Phil Simms

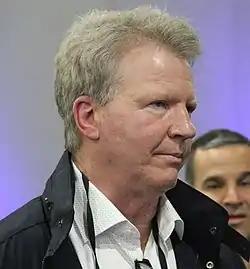
Simms in 2019

Phillip Martin Simms (born November 3, 1955) is an American former professional football quarterback who played in the National Football League (NFL) for 14 seasons with the New York Giants. After playing college football for the Morehead State Eagles, Simms was selected in the first round by the Giants as the seventh overall pick in the 1979 NFL draft. Simms was named Most Valuable Player (MVP) of Super Bowl XXI, after he led the Giants to a 39–20 victory over the Denver Broncos and set the record for highest completion percentage in a Super Bowl, completing 22 of 25 passes (88%), as well as the highest passer rating in a Super Bowl at 150.9; both of these records still stand. He was also named to the Pro Bowl for his performances in the 1985 and 1993 seasons.